Pé de moleque

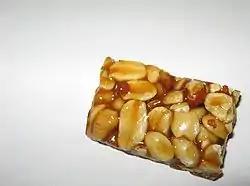
Industrialized .

 is a traditional candy from São Paulo cuisine, originating in the Captaincy of São Vicente, with the arrival of sugar cane in Brazil in the mid-16th century. It is made from a mixture of peanuts and rapadura or molasses and is associated with the tradition of caipira cuisine in the state of São Paulo, and is also widespread in Minas Gerais and Paraná.